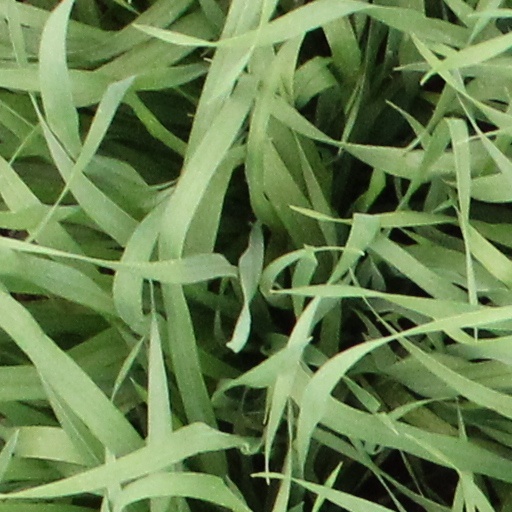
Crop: wheat